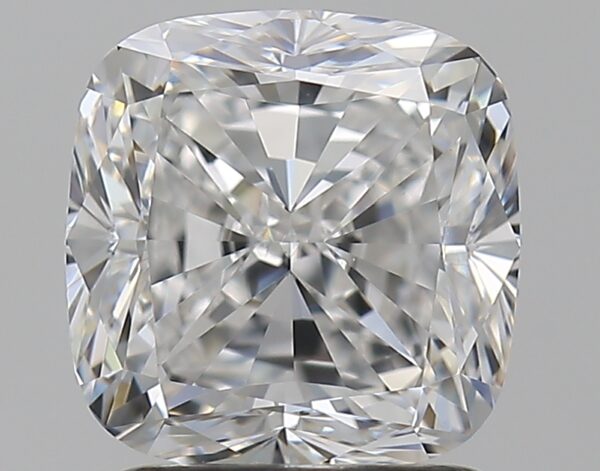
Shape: cushion
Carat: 1.9
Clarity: VS1
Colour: E
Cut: VG
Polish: EX
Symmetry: EX
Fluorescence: F
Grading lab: GIA
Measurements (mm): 6.88 x 6.7 x 4.8